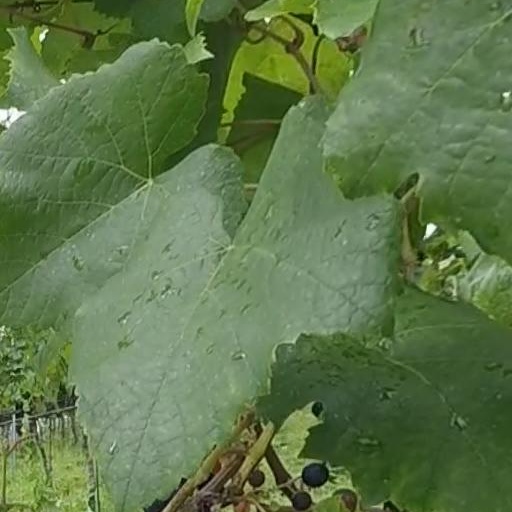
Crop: grape